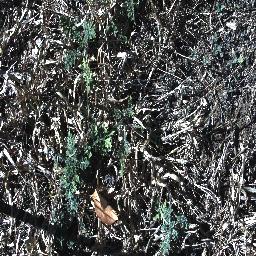
Label: parthenium